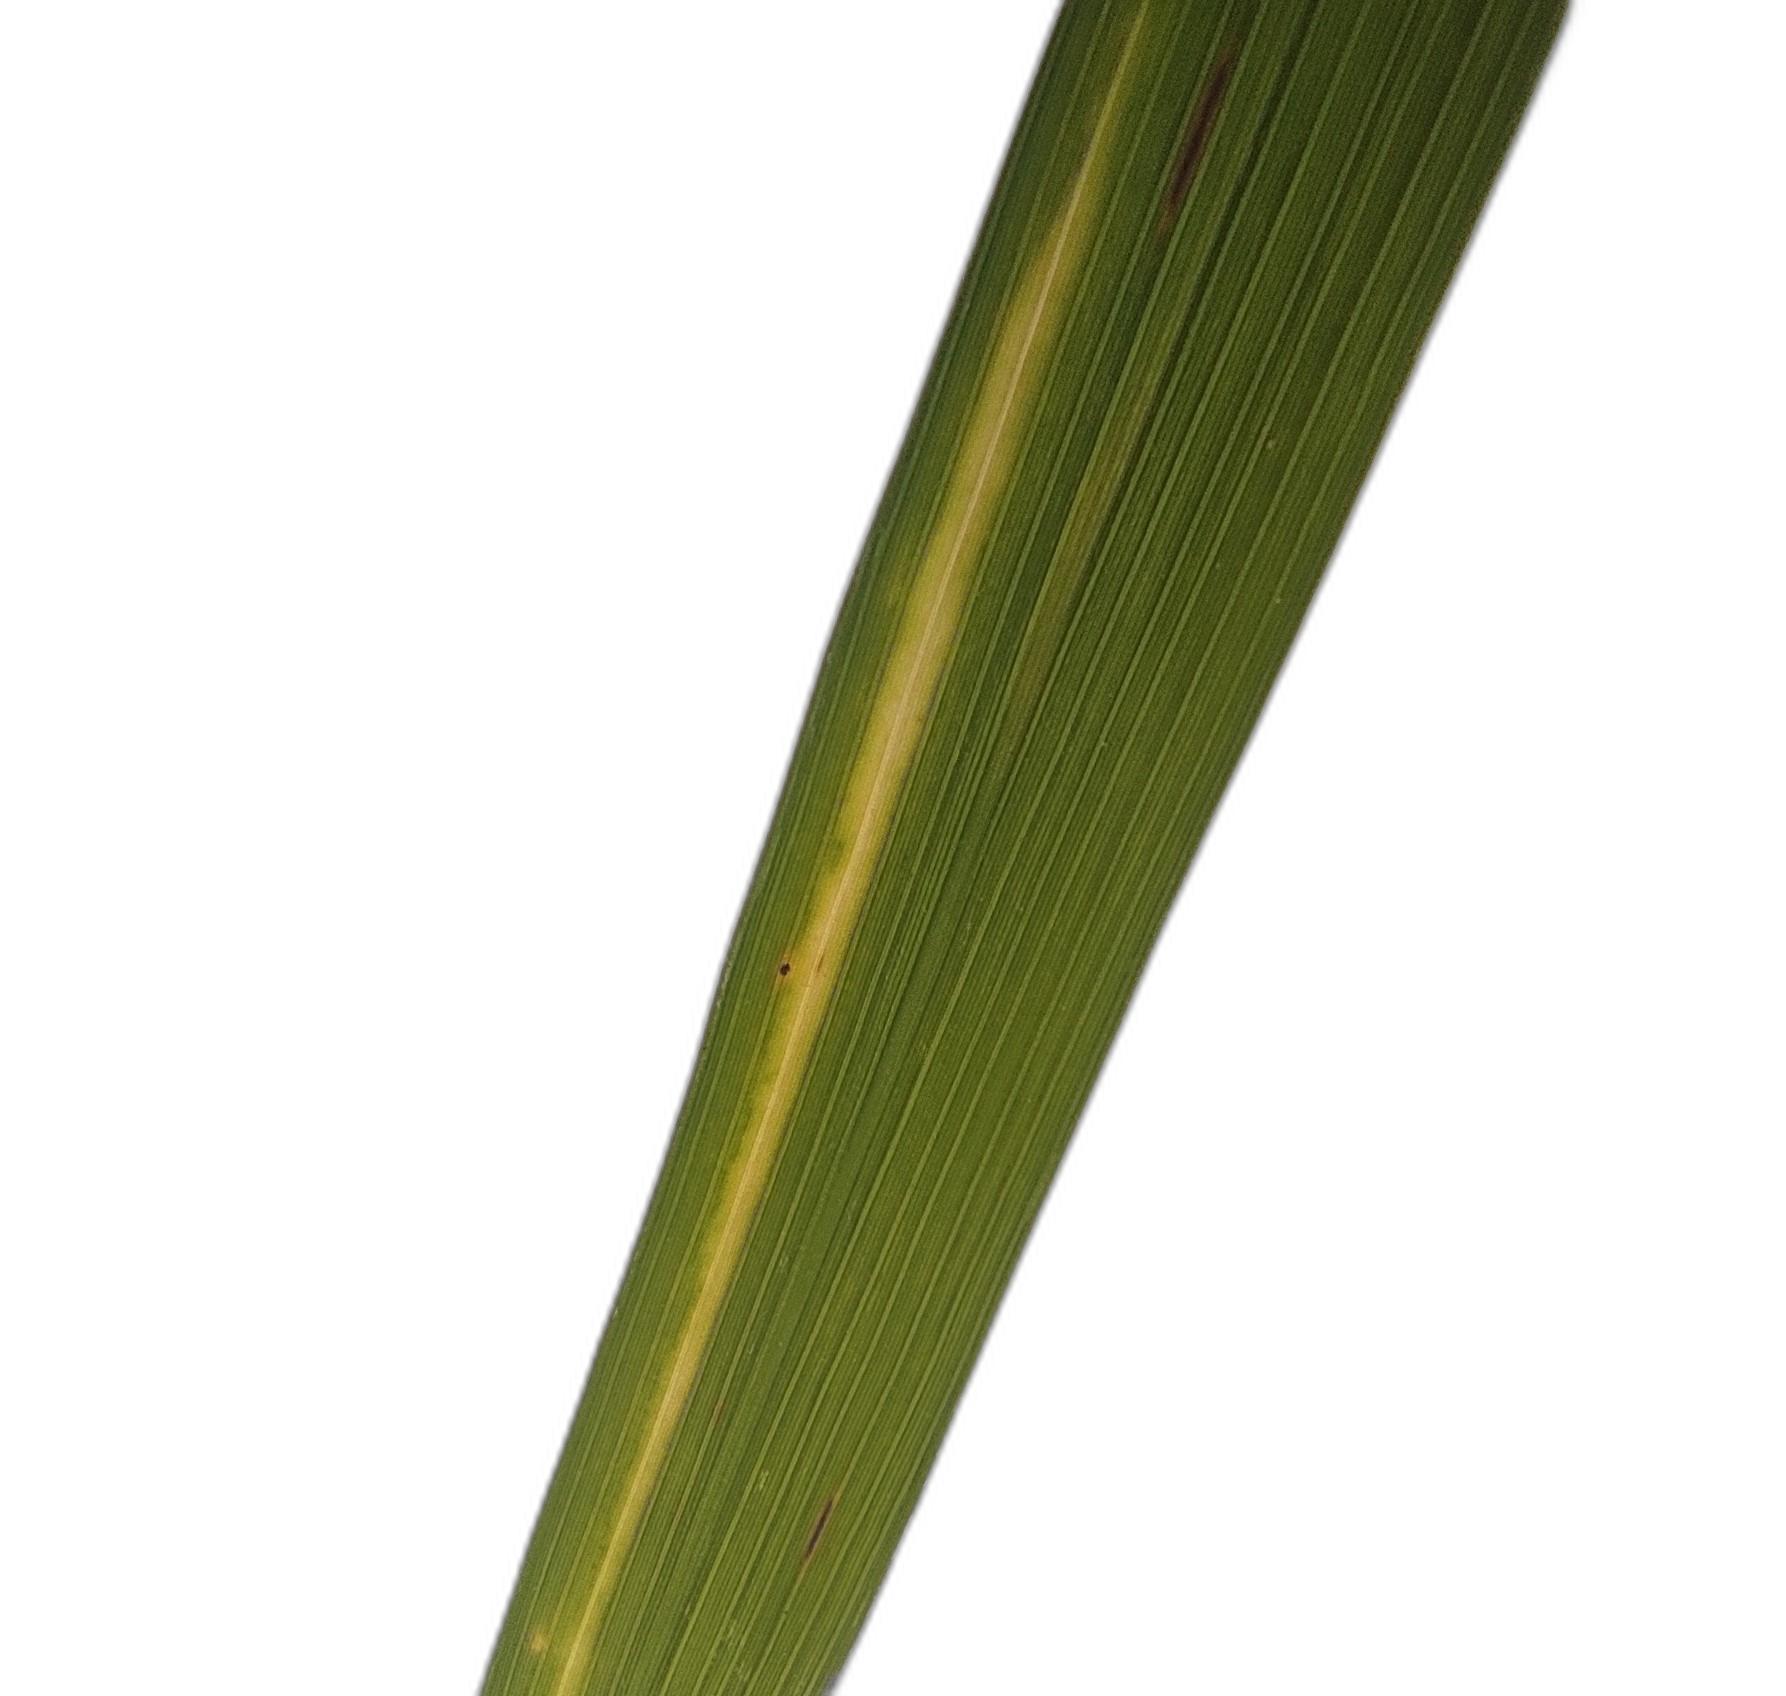
Label: Rice Stripes